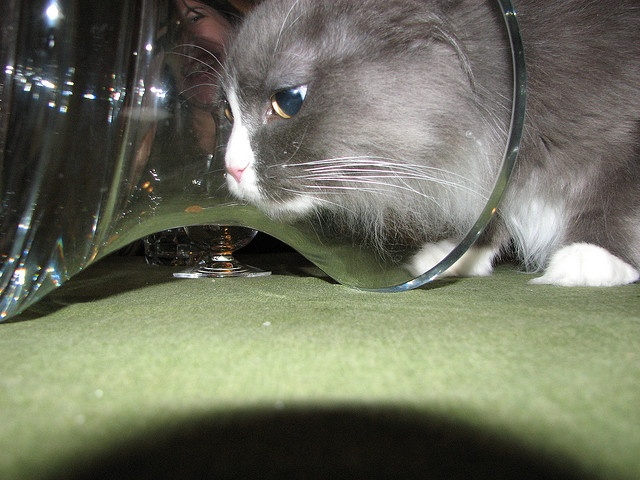
A gray and white cat sticks it's head inside of a vase.
A grey and white cat has its head in a vase.
a cat is sticking its head in a jar
A gray cat with its head in a glass vase.
a grey and white cat with its head in the top of vase